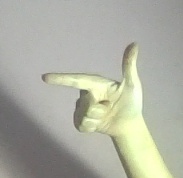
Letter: yaa